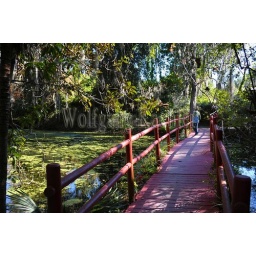
Usa, south carolina, near charleston, magnolia plantation and gardens, red bridge